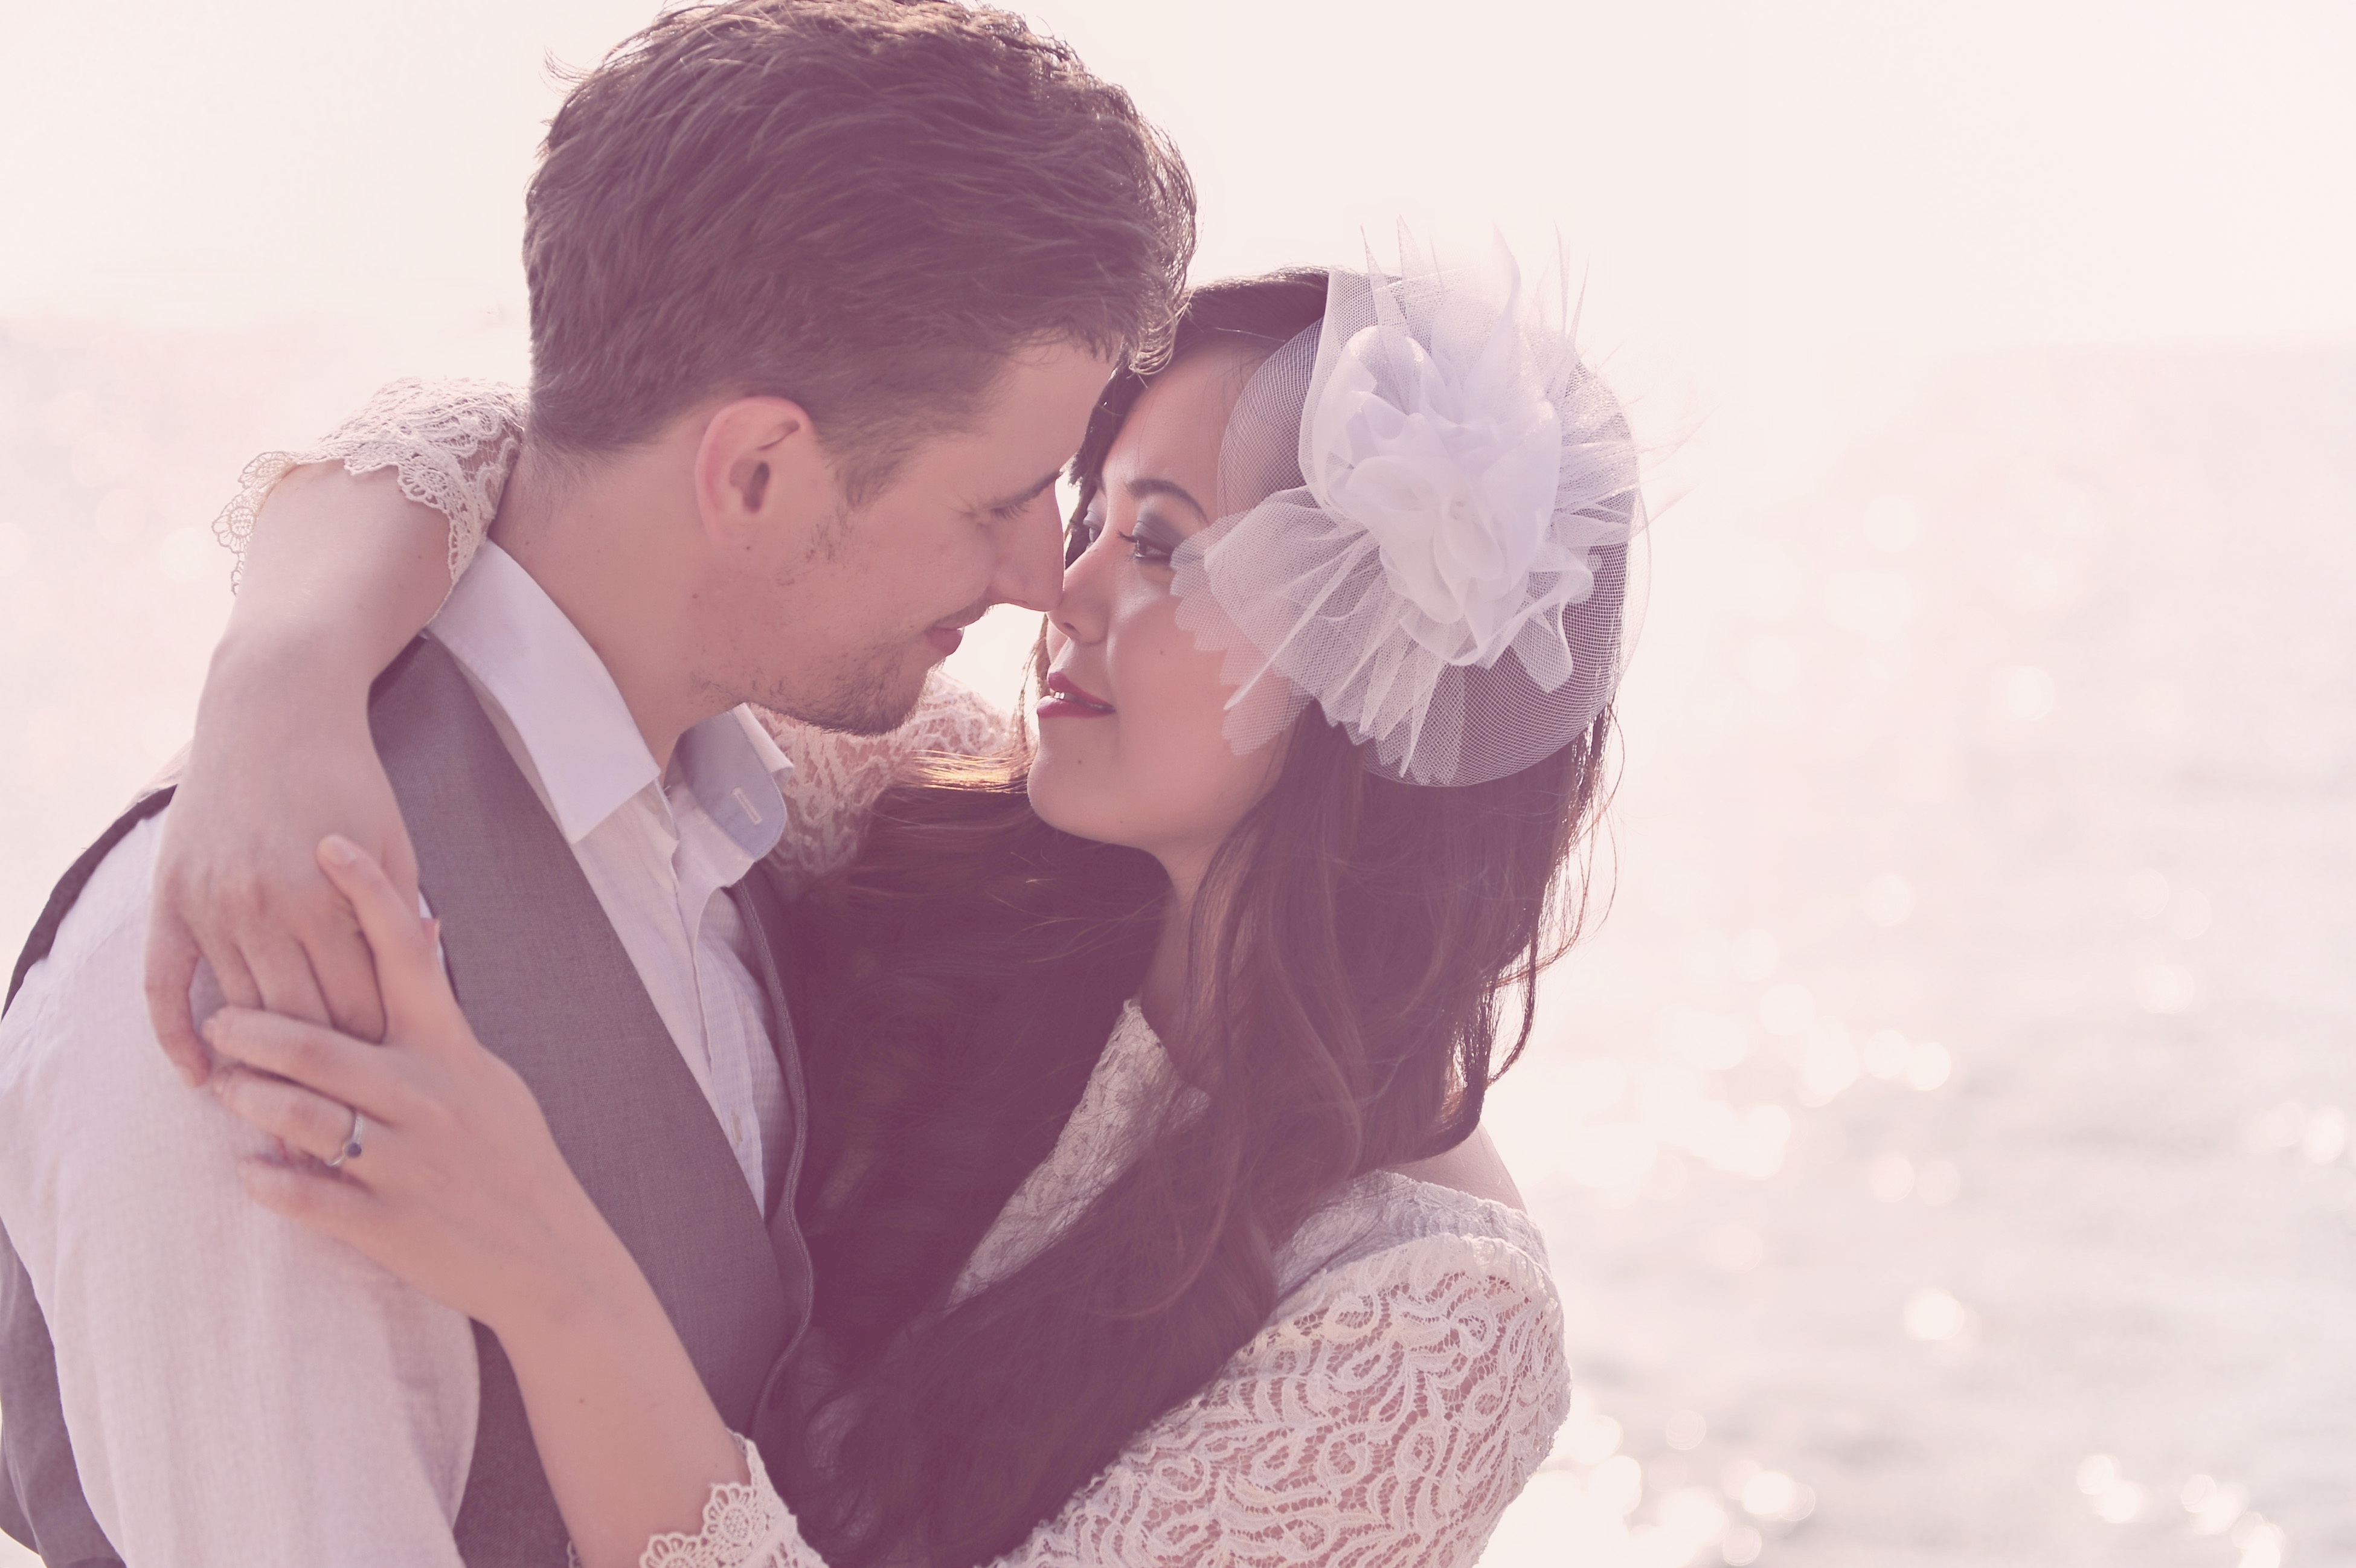
beach, nature, ocean, person, people, woman, photography, summer, love, kiss, couple, romance, romantic, together, bride, outdoors, ceremony, happy, happiness, relationship, photograph, adult, interaction, photo shoot